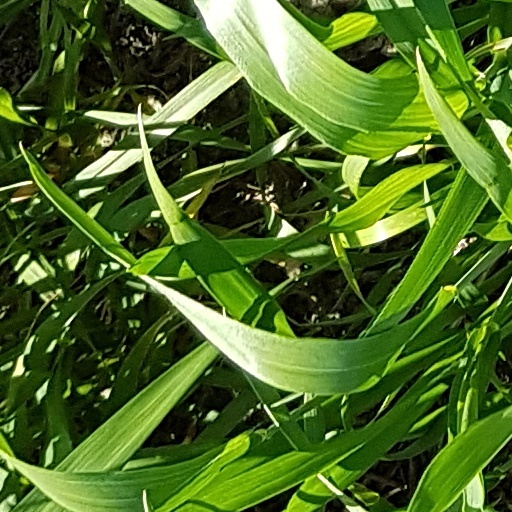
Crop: wheat